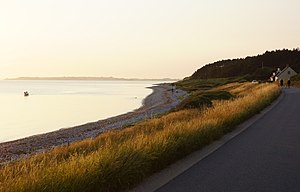
Helgenæs / Begivenheder
Helgenæs tæt på Sletterhage Fyr
Helgenæs er en halvø på sydsiden af Djursland syd for Mols Bjerge i Østjylland. På vestsiden ligger Begtrup Vig og på østsiden Ebeltoft Vig. Halvøen er 8 km lang målt fra Dragsmur i nord til Sletterhage Fyr i syd og 4,5 km bred. Kystlinjen er ca. 25 km lang. På østsiden af halvøen ligger Ørby Klint, hvoraf et mindre område er fredet. Højeste punkt på Helgenæs er det 99 meter høje Ellemandsbjerg, der ligger midt på den sydlige del af halvøen.